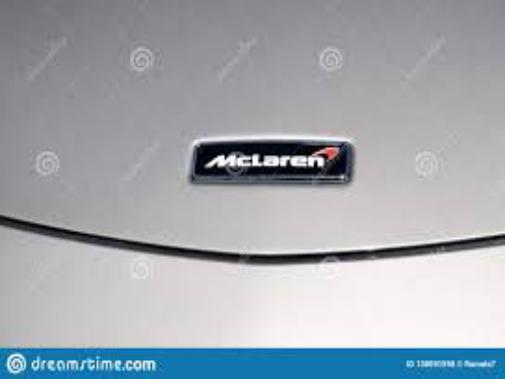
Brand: mclaren
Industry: Transportation